Norman Cota

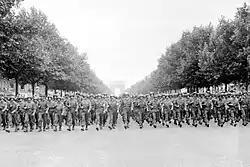
Men of the 28th Infantry Division march on the Champs Elysees in Paris.

Cota was one of the highest-ranking officers on the beach that day. After landing on the beach, he personally rallied shell-shocked, pinned-down survivors to open one of the first vehicle exits off the beach. Cota and his men advanced to the seawall, where they used bangalore torpedoes and wire cutters to punch through. They then destroyed a machine-gun nest, after which they made a breakthrough from Omaha Beach. Two quotes Cota spoke during the initial fighting later became famous: